512th Fighter Squadron

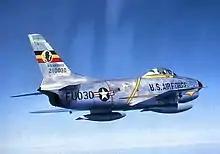
512th F-86D Sabre

On 8 September 1955, United States Air Forces in Europe moved the squadron back to England without personnel or equipment. The 32d Fighter-Day Squadron was activated at Soesterberg, absorbing the 512th's personnel and equipment, while the 512th assumed the resources of the inactivating 87th Fighter-Interceptor Squadron at RAF Bentwaters and resumed its designation as a fighter interceptor unit and mission of augmenting the air defenses of the United Kingdom.